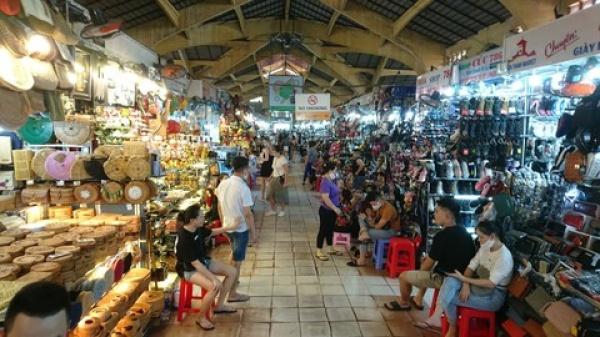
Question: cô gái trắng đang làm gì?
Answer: cô gái áo trắng đang sử dụng điện thoại di động